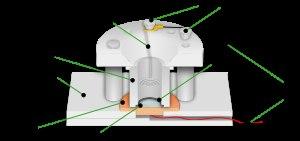
Le silicium est majoritairement connu sous sa forme monocristalline et polycristalline.